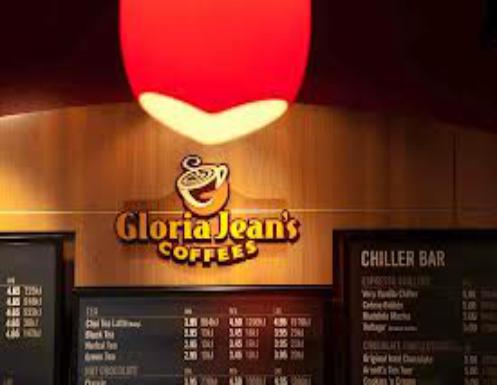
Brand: Gloria Jean's Coffees
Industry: Food